Tony Buckley

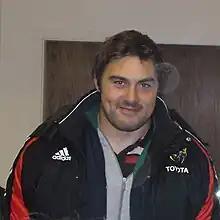
Buckley in 2009

Tony Buckley (born 8 October 1980) is a former Irish rugby union player who played Prop. He was one of the heaviest men playing professional rugby, weighing in at 21 st 10 lbs or 138 kilograms (305 lbs). He wore size 16 boots which had to be custom made for him in Germany. He joined Sale Sharks on a 3-year deal from the 2011/12 season.